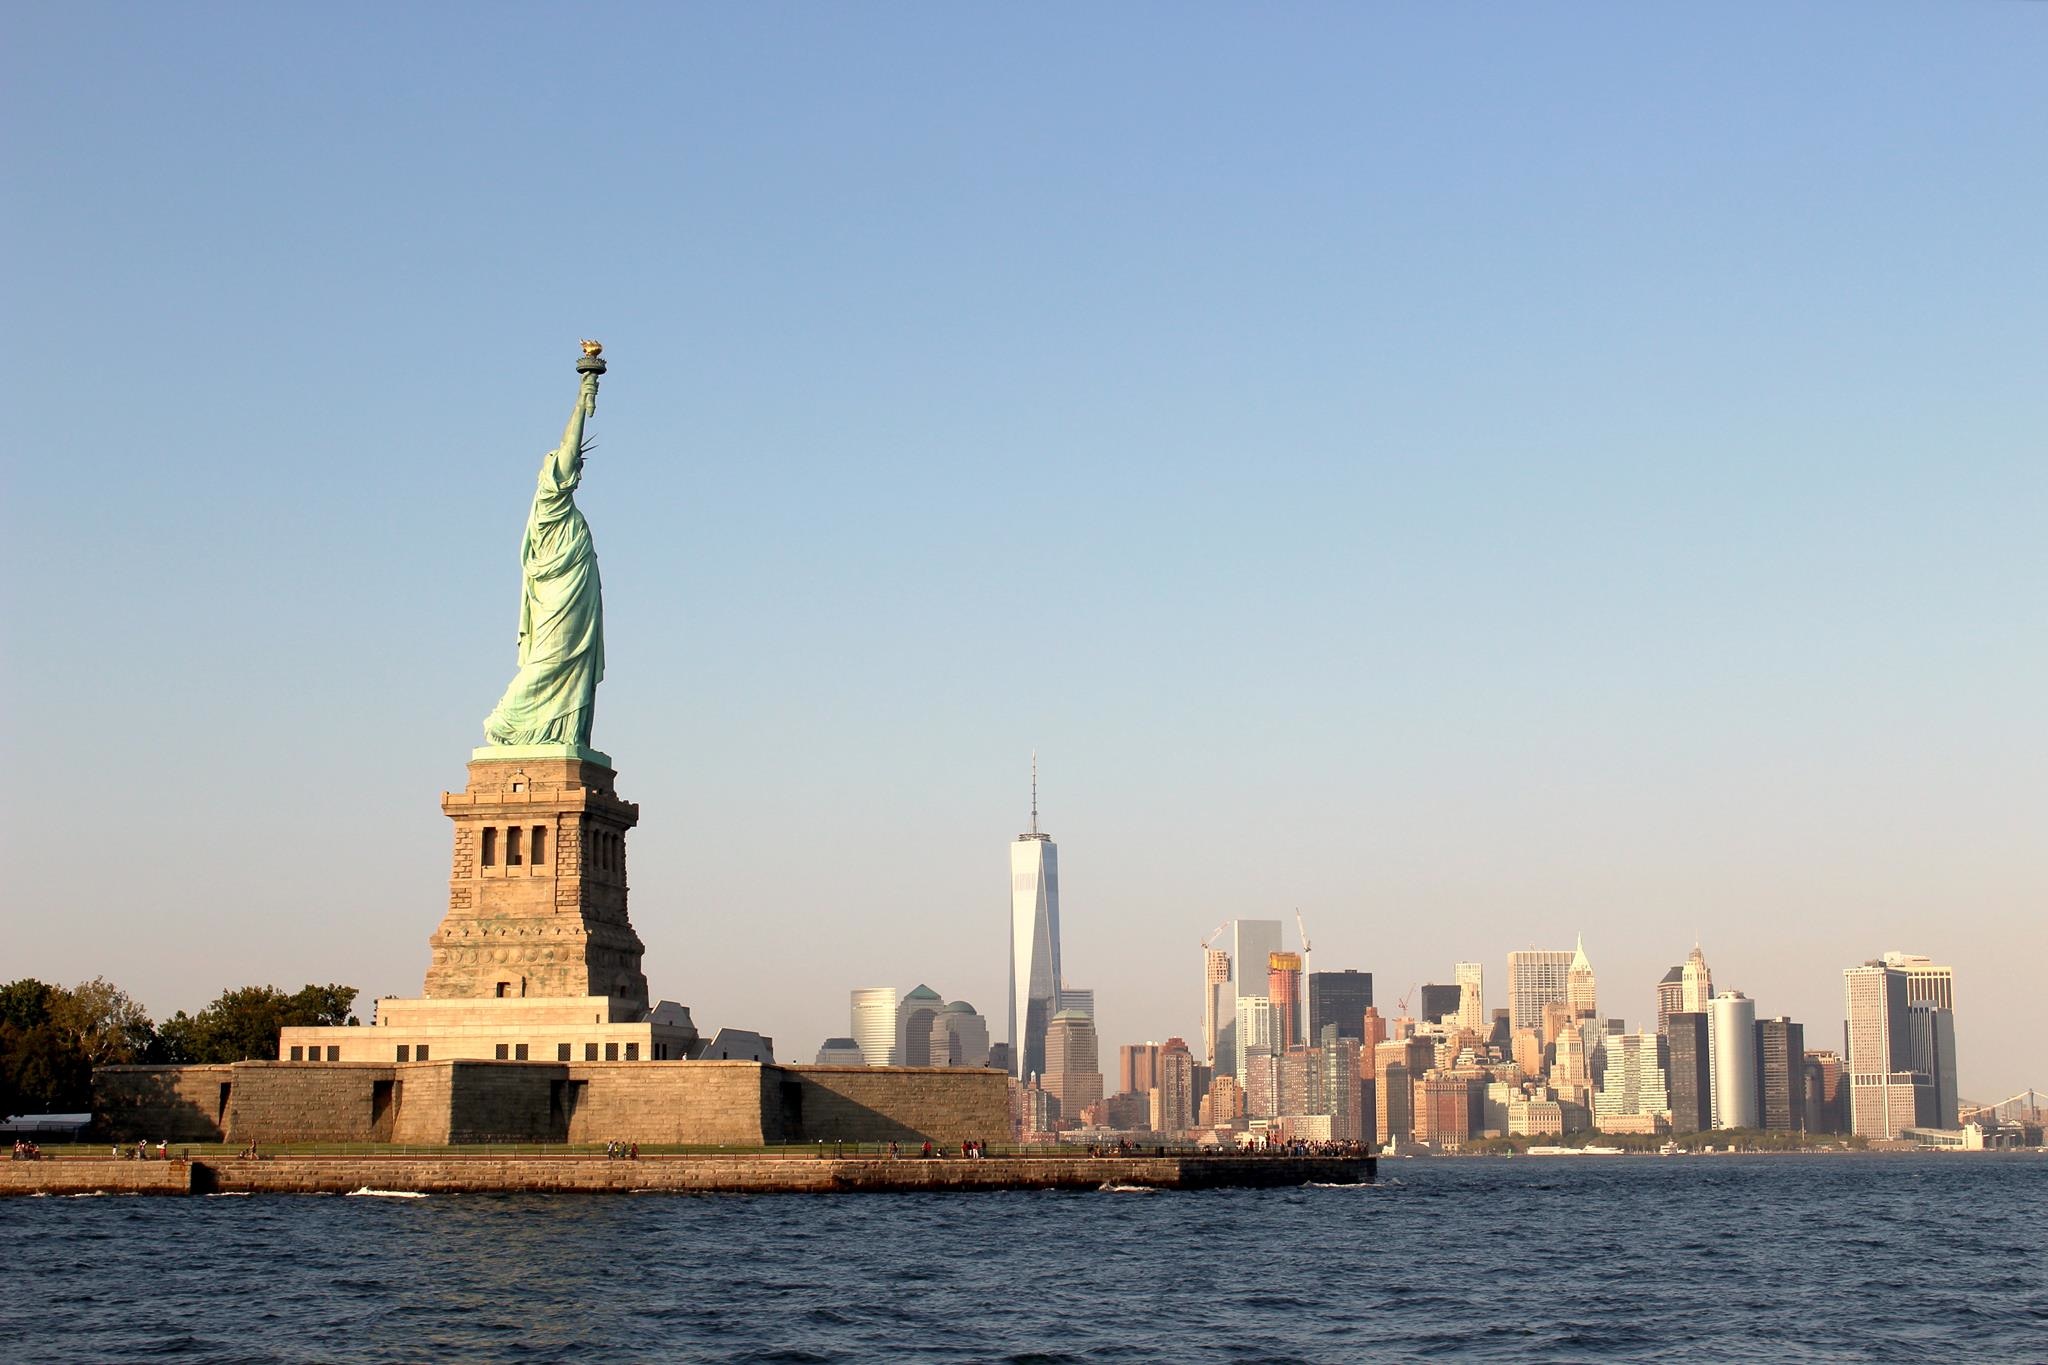
horizon, skyline, building, city, skyscraper, monument, cityscape, downtown, statue, tower, landmark, tourism, spire, liberty, human settlement